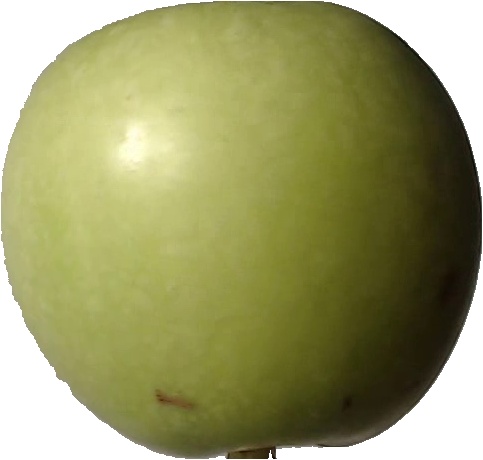
Label: apple_granny_smith_1